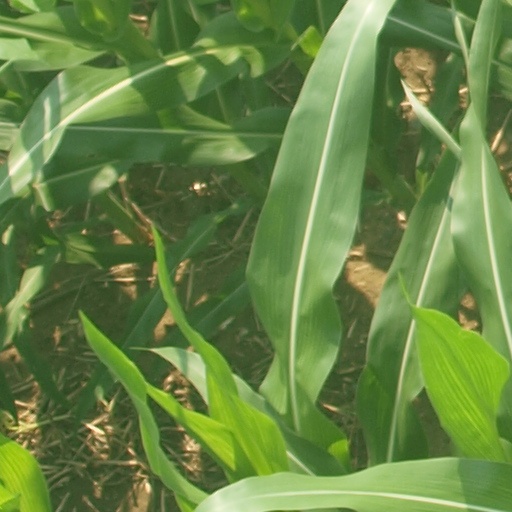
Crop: maize; corn